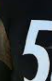
Number: 5